Dilated cardiomyopathy

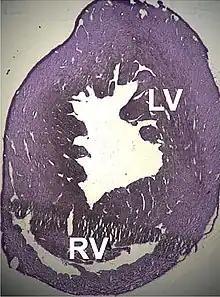
Mouse heart slice showing dilated cardiomyopathy

Dilated cardiomyopathy (DCM) is a condition in which the heart becomes enlarged and cannot pump blood effectively. Symptoms vary from none to feeling tired, leg swelling, and shortness of breath. It may also result in chest pain or fainting. Complications can include heart failure, heart valve disease, or an irregular heartbeat.